Vladimir Gubarev

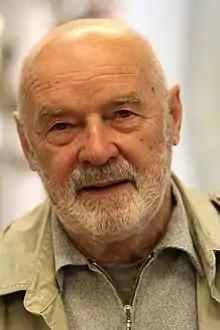
Gubarev in 2011

Vladimir Stepanovich Gubarev (26 August 1938 – 25 January 2022) was a Belarusian writer, playwright, screenwriter and journalist.